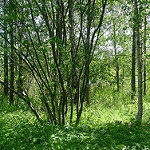
Label: forest